Nintendo e-Reader

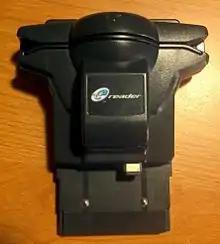

The Nintendo e-Reader, commonly abbreviated as e-Reader, is an add-on manufactured by Nintendo for its Game Boy Advance handheld video game console. It has an LED scanner that reads "e-Reader cards" — paper cards with specially encoded data printed on them as dot codes. It was released in Japan in December 2001 and in North America in September 2002.